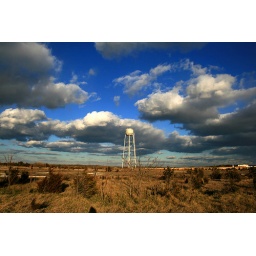
Cloud army over Cape May Point water tower